Božena Benešová

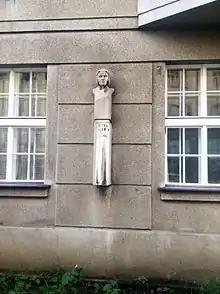
Sandstone bust of Božena Benešová at her final place of residence in Prague-Bubeneč, where she lived for many years

During the remainder of the 1930s the feverishly inventive polymath Emil František Burian, a well-known exponent of the Devětsil (or Svaz moderní kultury Devětsil) Czech avant-garde association in the 1920s, produced and directed a film adaptation of Benešová's swansong novel, which premiered as "Vera Lukášová" in 1939, starring Jiřina Stránská in the title role. A 1962 edition of the same novel, "Don Pablo, Don Pedro and Věra Lukášová—and other stories", included the posthumous short story "Povídka s dobrým koncem" (A Story with a Happy Ending), which in 1986 was adapted as a TV movie for Česká televize featuring Ivana Chýlková, Vlasta Fialová, Radovan Lukavský, Oldřich Navrátil, and . As evidenced in "Don Pablo, Don Pedro and Věra Lukášová", as well as in later works such as the story collections "Myška" and "Kruté mládí", narratives about children form an important aspect of Benešová's prose work.